M. Karunanidhi

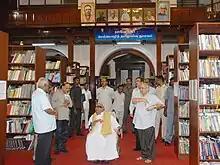
Karunanidhi in Paavendhar Tamil Literature & Research library

On 8 May 2006, Karunanidhi's administration became the first minority administration in Tamil Nadu's history, and soon after declared a price cut for rice and the waiver of cooperative farmer loans, two of the DMK's main electoral promises. The DMK won 96 of the 234 seats and emerged as the single-largest party in the Assembly with the alliance of CPI-M, Congress and CPI. Karunanidhi won from Chepauk constituency.